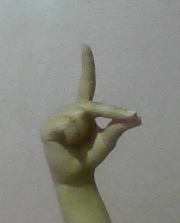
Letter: ta